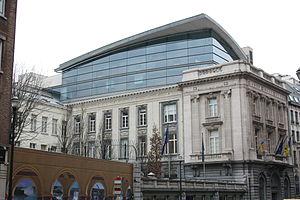
Parlement de la région de Bruxelles-Capitale, situé à Bruxelles, Belgique.